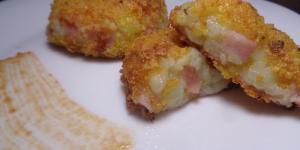
croquetas de jamon queso y papa